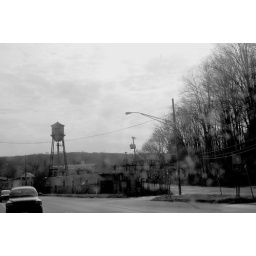
water tower in town